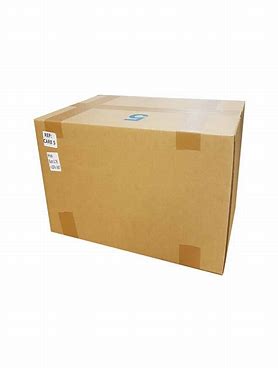
Label: cardboard